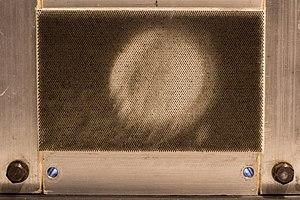
Détail d'un écran d'épingles Baby Screen. Photo prise à la Médiathèque Guy-L.-Coté de la Cinémathèque québécoise.
L’écran d'épingles, inventé par Alexandre Alexeïeff et Claire Parker, est un écran blanc placé verticalement et percé de trous desquels des épingles noires dépassent plus ou moins.